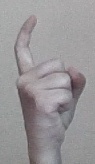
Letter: ra